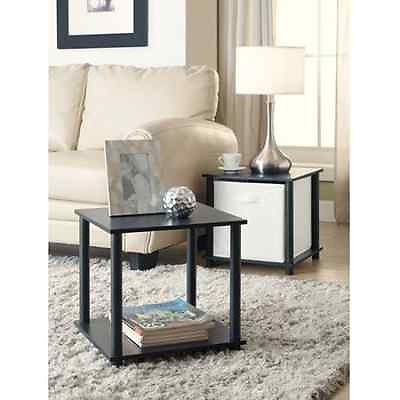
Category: table